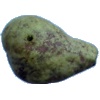
Label: Pear Stone 1